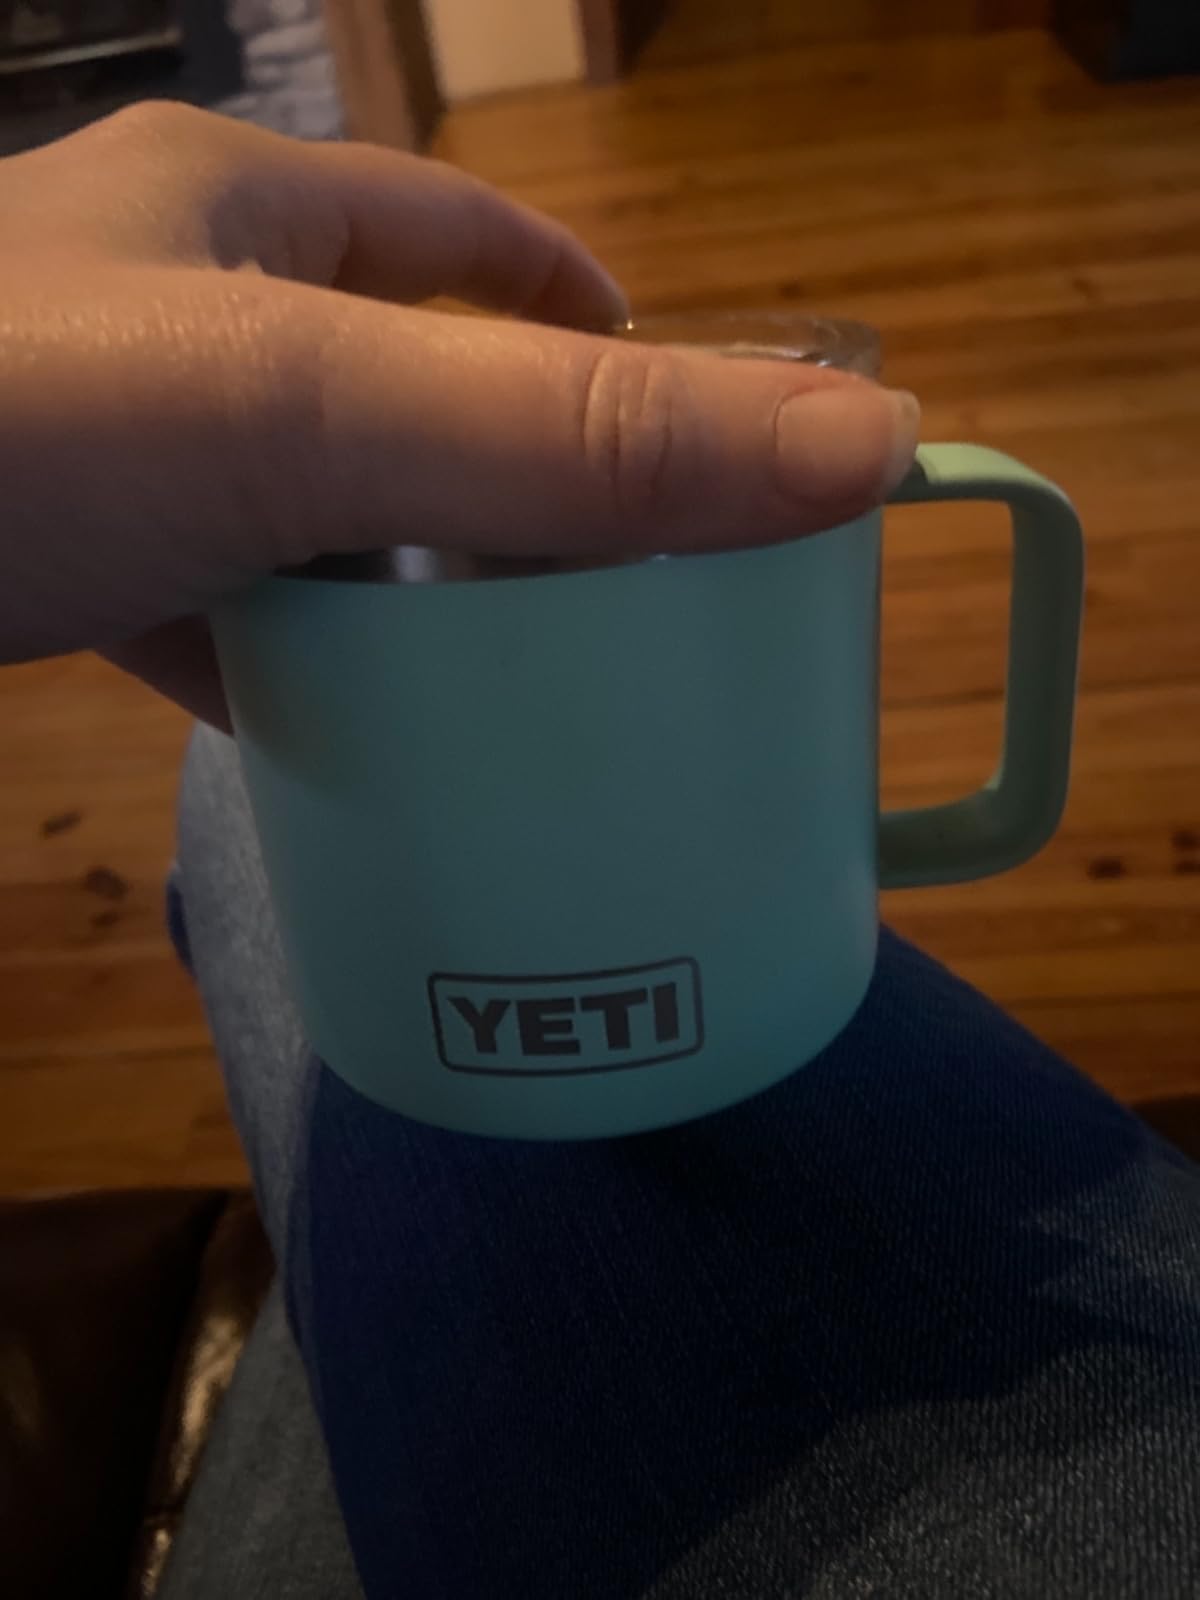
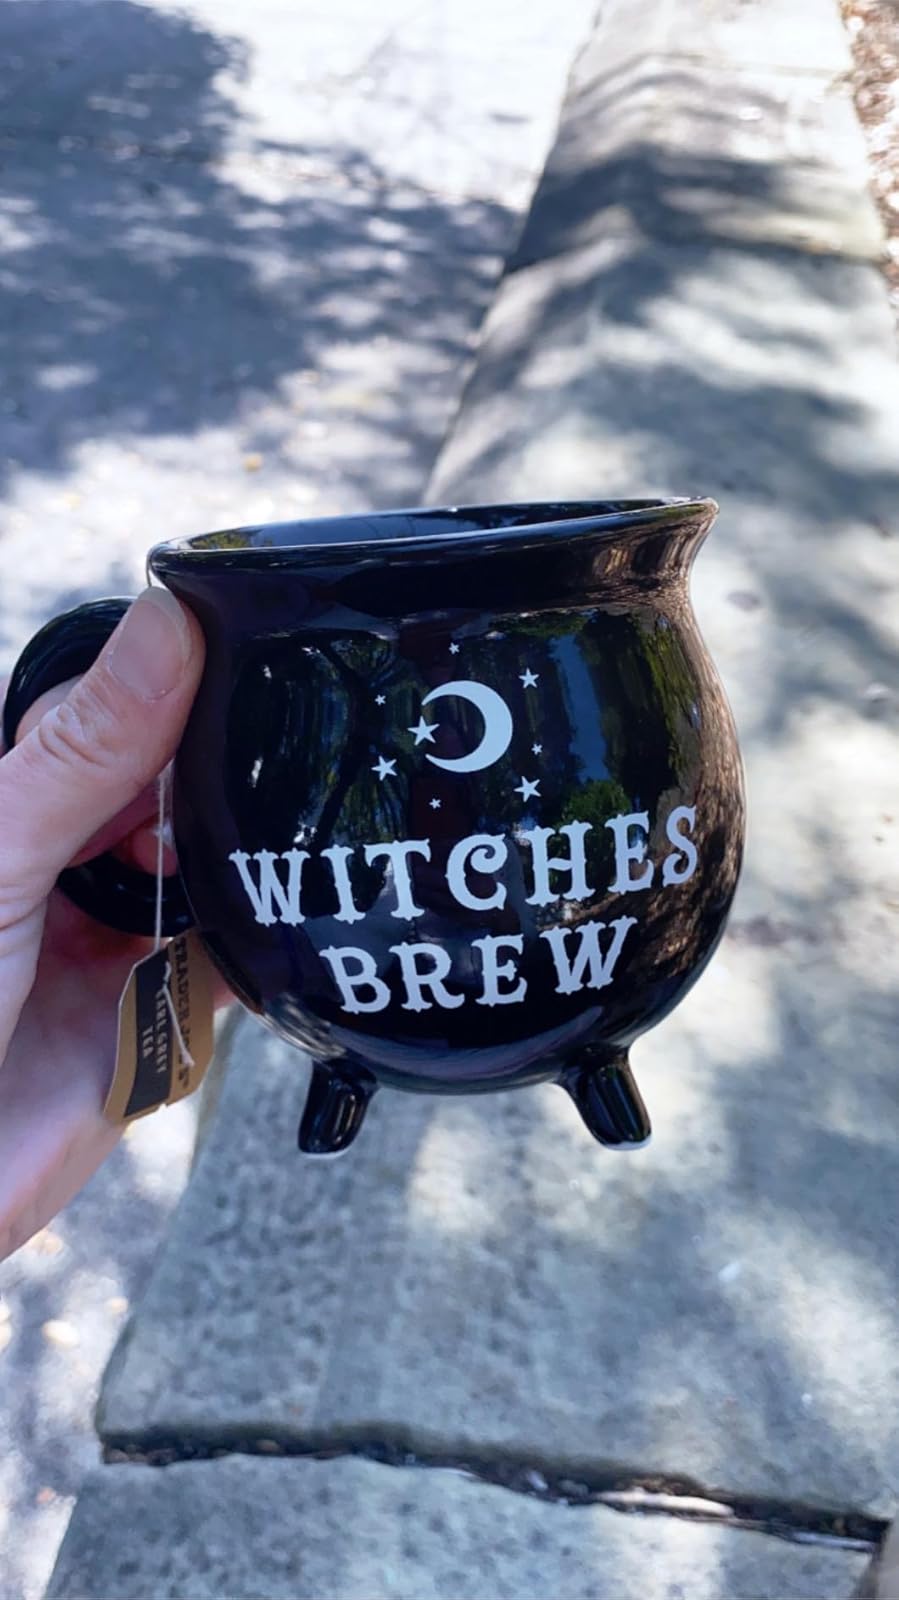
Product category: items_mug
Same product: no